Whaleback

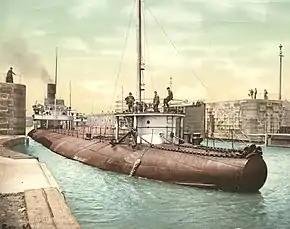
"Joseph L. Colby", built 1890, scrapped 1935, was the second whaleback built by McDougall

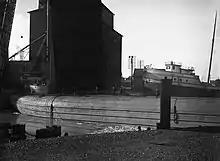
An early photograph of a whaleback barge circa 1888-1890

A whaleback was a type of cargo steamship of unusual design, with a hull that continuously curved above the waterline from vertical to horizontal. When fully loaded, only the rounded portion of the hull (the "whaleback" proper) could be seen above the waterline. With sides curved in towards the ends, it had a spoon bow and a very convex upper deck. It was formerly used on the Great Lakes of Canada and the United States, notably for carrying grain or ore. The sole surviving ship of the "whaleback" design is the , which is docked in Superior, Wisconsin, as a museum ship.